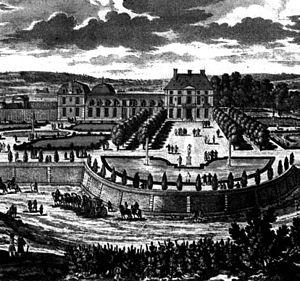
Vue du château de Sceaux, gravure
Joseph Bodin de Boismortier est un compositeur français né le 23 décembre 1689 à Thionville et mort à Roissy-en-Brie le 28 octobre 1755.